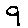
Label: 9